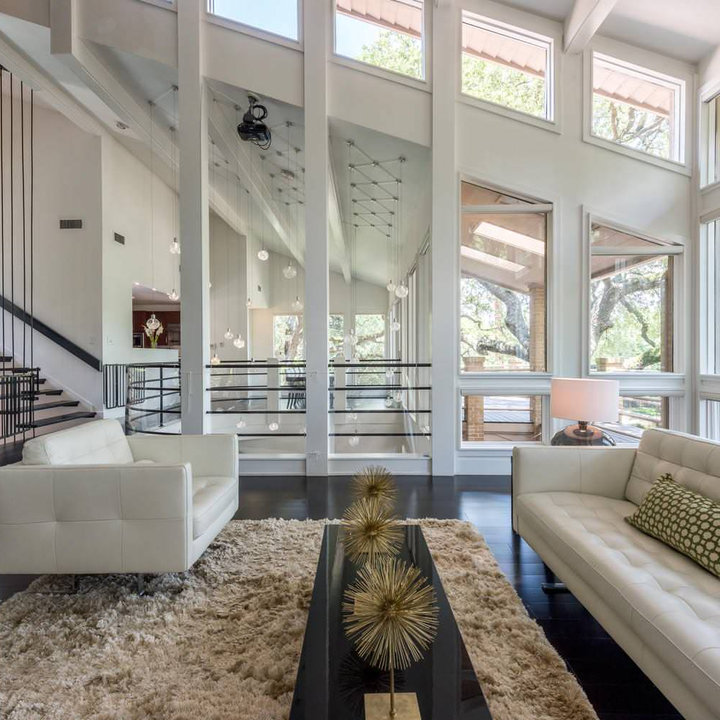
Style: ArtDeco